Coolant

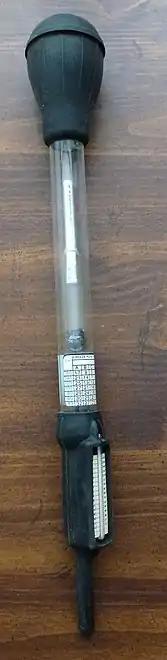
Device to measure the temperature to which the coolant protects the car from freezing

Water is the most common coolant. Its high heat capacity and low cost make it a suitable heat-transfer medium. It is usually used with additives, like corrosion inhibitors and antifreeze. Antifreeze, a solution of a suitable organic chemical (most often ethylene glycol, diethylene glycol, or propylene glycol) in water, is used when the water-based coolant has to withstand temperatures below 0 °C, or when its boiling point has to be raised. Betaine is a similar coolant, with the exception that it is made from pure plant juice, and is not toxic or difficult to dispose of ecologically.